Shouter movement

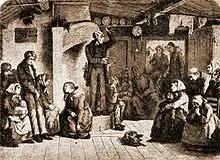
A colporteur in a Småland cottage. Illustration from "Ny Illustrerad Tidning".

The Shouter movement (Swedish: ' or ') was the Swedish Christian revival that paved the way for the folk revival and free church movements in Sweden. Maids, children, peasants' daughters and young men, in a state of calm or ecstatic excitement, delivered stirring sermons that drew large crowds.